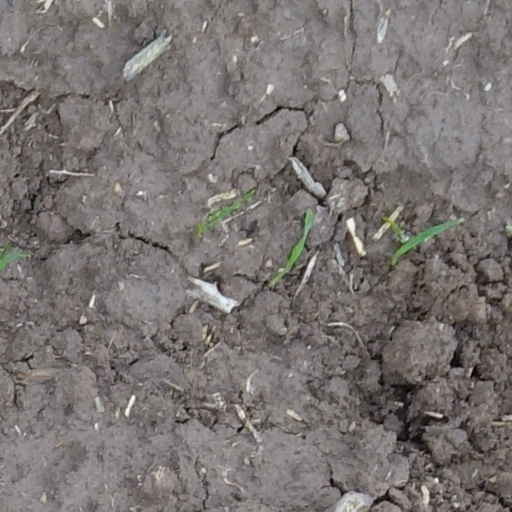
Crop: wheat